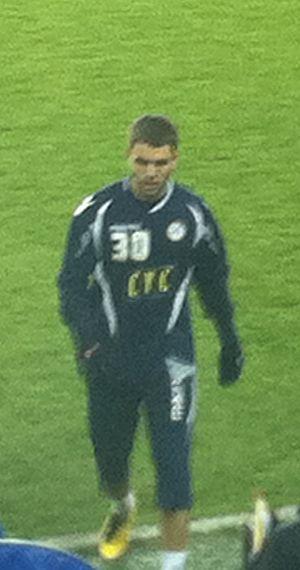
Joshua Joseph B. McQuoid est un footballeur international nord-irlandais.